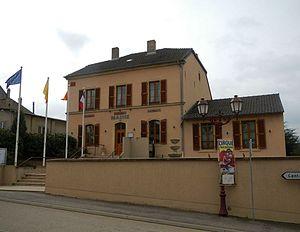
Puttelange-lès-Thionville est une commune française située dans le département de la Moselle en région Grand Est.